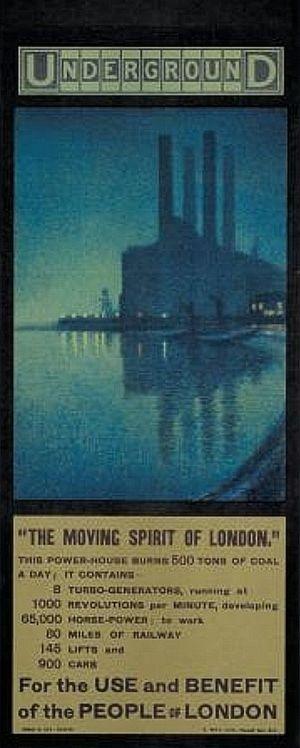
Lots Road Power Station est une centrale au charbon - et plus tard au gaz - désaffectée située sur la Tamise à Lots Road, dans le quartier de Chelsea, à Londres, au sud-ouest du Royal Borough de Kensington et Chelsea. La station fournissait de l'électricité au métro de Londres. Elle est parfois appelée à tort Fulham Power Station, un nom correctement appliqué à une autre ancienne station située à un mile en amont.